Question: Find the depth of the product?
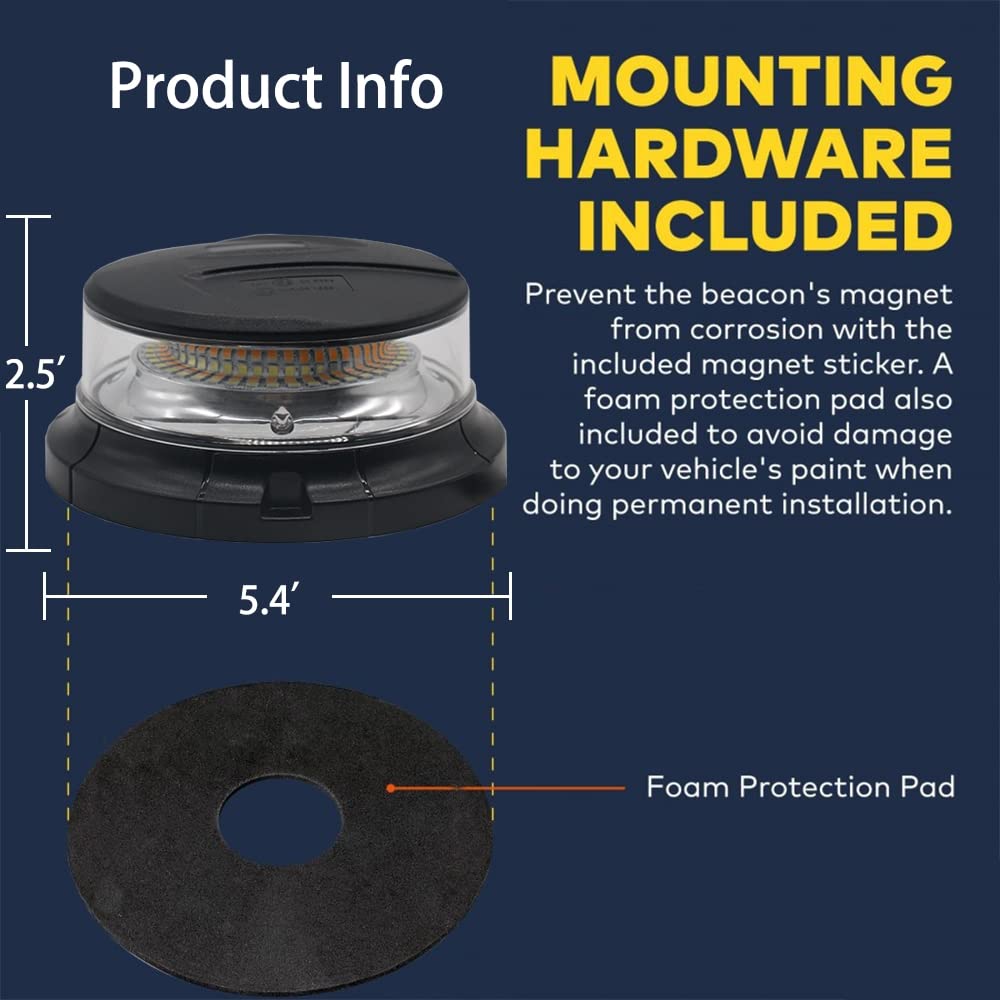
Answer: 5.4 foot